Danny Baker

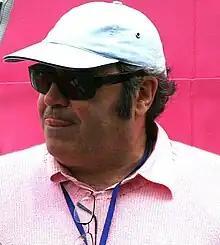
Baker in 2010

Baker married his wife Wendy in 1988. They have three children. They live in Blackheath, south east London.